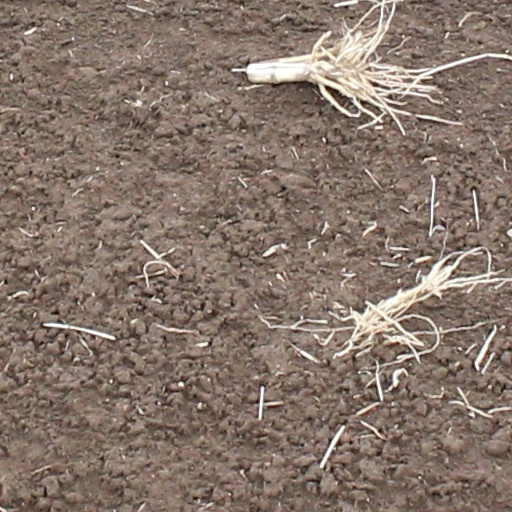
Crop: wheat